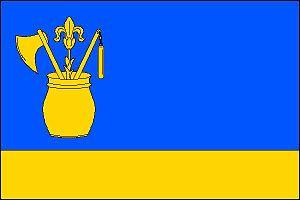
Horní Tošanovice est une commune du district de Frýdek-Místek, dans la région de Moravie-Silésie, en République tchèque. Sa population s'élevait à 600 habitants en 2018.